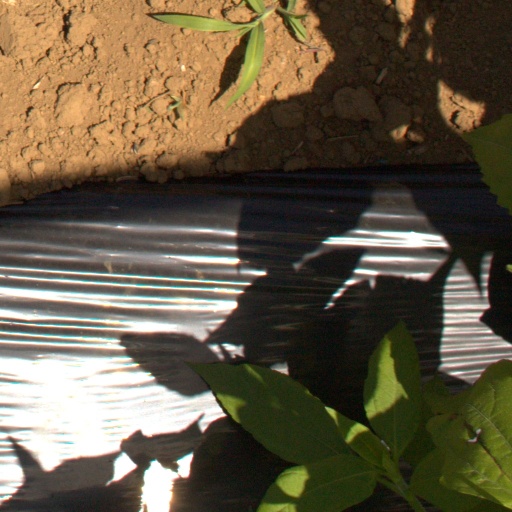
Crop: Jerusalem artichoke